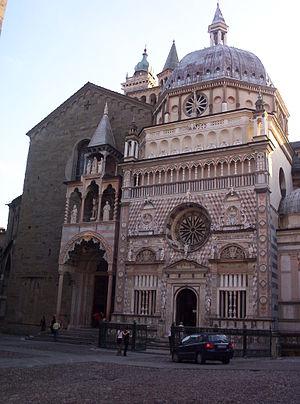
La Renaissance lombarde concerne Milan et les territoires qui y sont soumis. La transition de la période gothique internationale lombarde vers le nouveau monde humaniste se produit avec la passation du pouvoir des Visconti aux Sforza au milieu du XVᵉ siècle. Dans la seconde moitié du siècle, l'histoire artistique lombarde se développe sans heurts avec des influences tour à tour florentines, ferraraises et padouanes, sans oublier les références à la très riche culture antérieure. Avec l'arrivée de Bramante en 1479 et de Léonard de Vinci en1482, Milan atteint des sommets artistiques absolus dans le panorama italien et européen, démontrant cependant la possibilité d'une cohabitation entre des avant-gardes artistiques et le substrat gothique.